Vlees

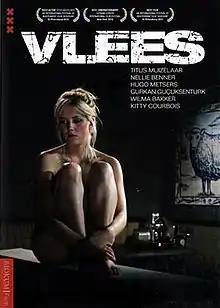

Vlees ("Meat") is a 2010 Dutch erotic drama-thriller film directed by Victor Nieuwenhuijs and Maartje Seyferth. It follows a young blonde woman working at a butcher shop and her relationships with a butcher who sexually harasses her (which she enjoys) and her boyfriend who is involved with a murder. "Vlees" premiered at the 2010 International Film Festival Rotterdam.